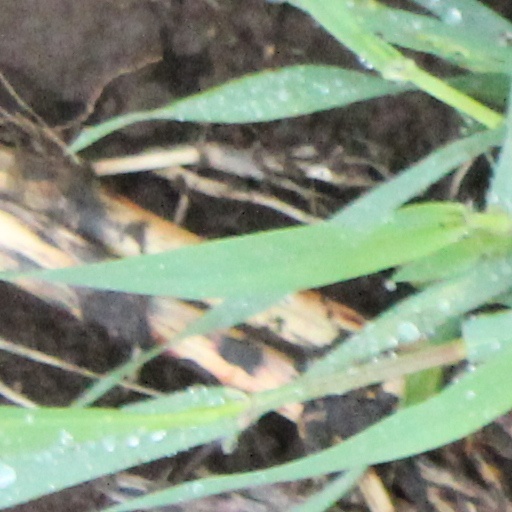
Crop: wheat